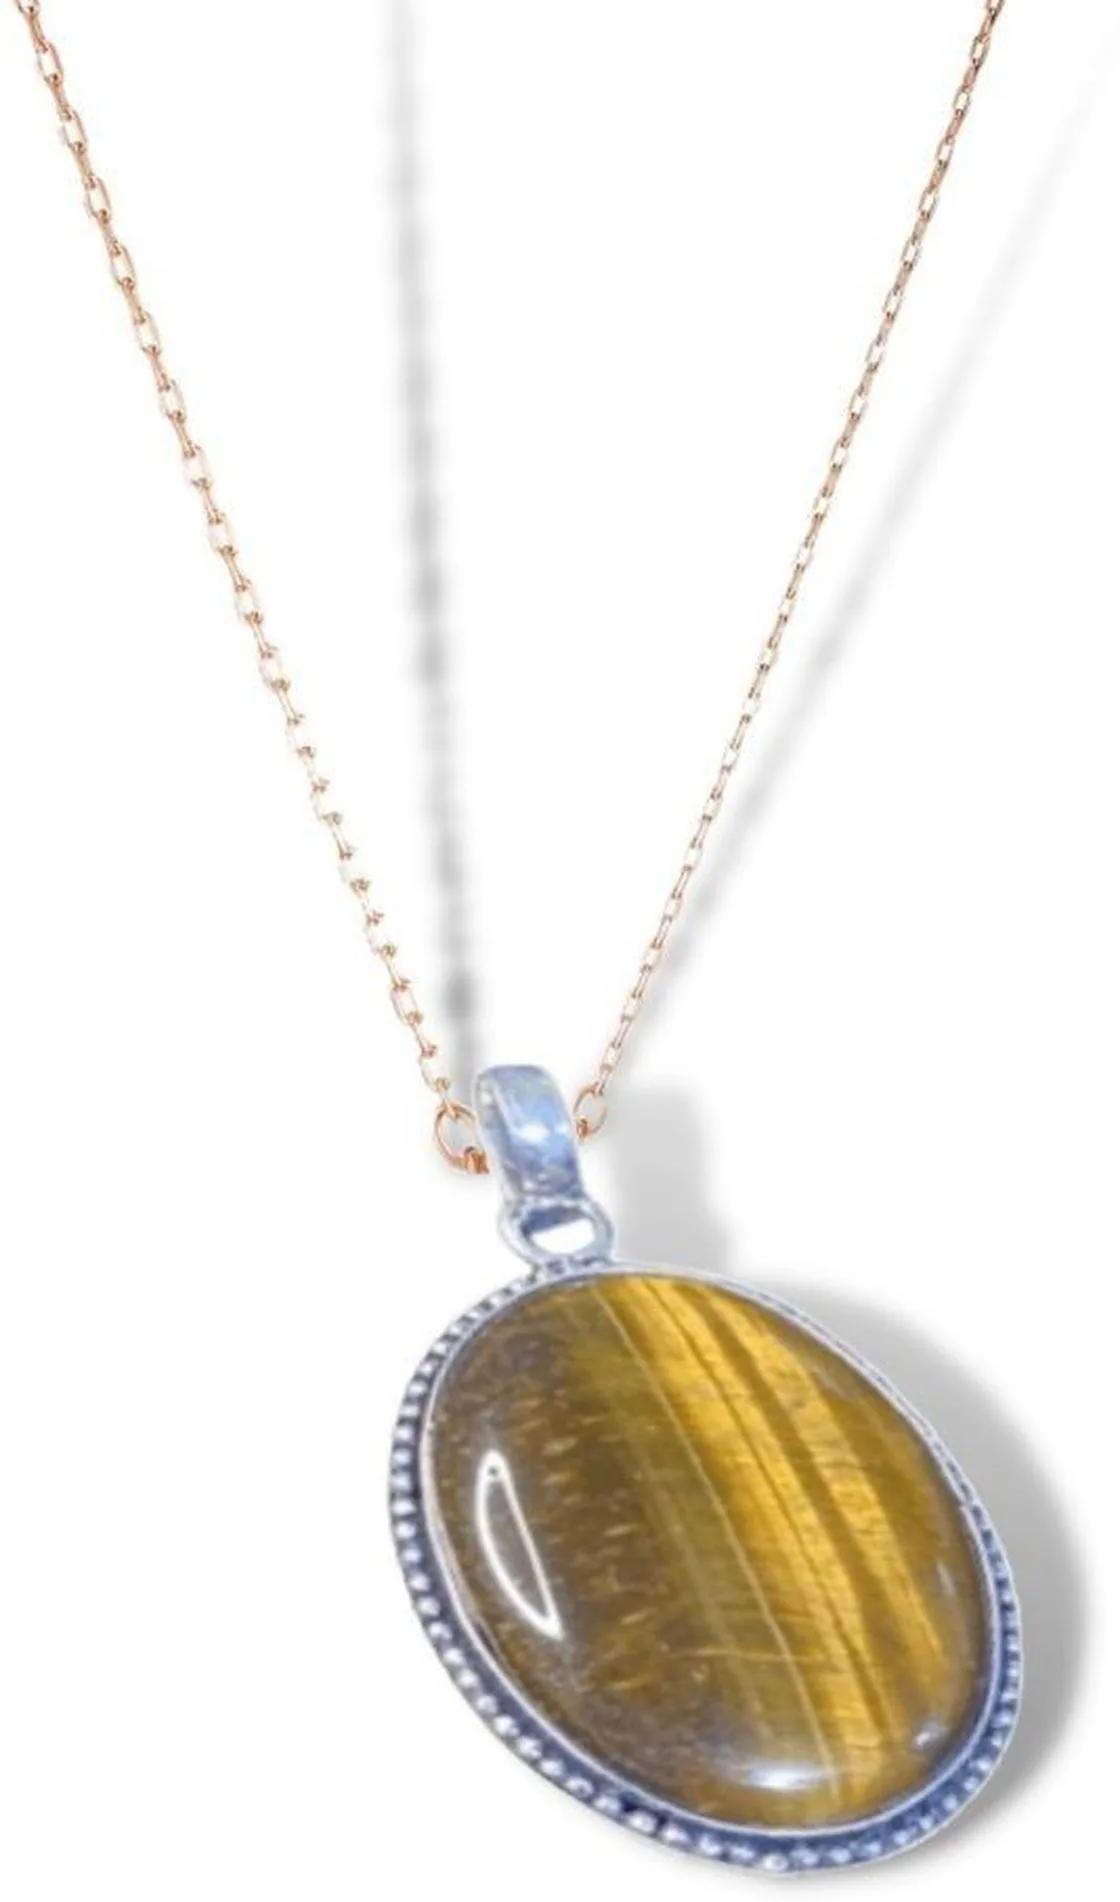
Chopra Gems Brass Certified and Natural Tiger Eye Stone Pendant Brown (Men and Women) (Tiger Eye Pendant_SWQ4)
Type: Necklaces & Pendants
Brand: Chopra Gems & Jewellery
Price: Rs. 795
 It attracts harmony in life if you dont find happiness in anything that you do, there are some negative energies surrounding you, which need to be cleared on urgent basis. In order to kick off these energies, it is good to wear this stone, which allows you to be harmonious in life, since it attracts positive people towards you, who, in turn, make you an extremely positive person. If an individual is going through bone problems, tiger eye gemstone beads can actually heal him physically a lot of people go through moderate to severe bone related problems. No doubt you need to consult a doctor and take medicines as well as precautions to improve your bone health, this stone can also support you in a lot of ways. Once you wear this stone, your bones show improvement and the medicines work rapidly. Attracts money and makes an individual survive through his financial breakdowns what happens when you go through a financial breakdown in life How do you cope up with it It is quite obvious that you are absolutely stressed due to the same. When you are stressed, you tend to get more negative in life. This is where a tigers eye stone can help you survive through the financial crisis and make you financially stable. It is an extremely protective stone if you want to be protected from different types of negativities in life, let this stone be there by your side. Wear tiger eye beads in a bracelet wear it as a ring or wear it as a pendant, in the end, you must wear it to keep yourself away from the evil eyes. If someone needs strength or courage, this stone can offer it to him do you feel low because of lack of confidence or courage Then this is the stone that you need. With the help of this stone, there is a different spark, which takes birth in you. This spark builds your confidence and transforms you into a successful being.
Features: Type pendant,Color brown,Material brass
Included: Tiger Eye Stone Pendant